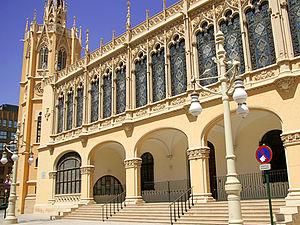
L'exposition régionale valencienne de 1909, est une exposition commerciale et industrielle organisée par l'Athénée mercantile de Valence sous l’impulsion de son président Tomás Trénor. Elle se tint dans la ville de Valence entre le 22 mai et le 22 décembre 1909.
L'histoire du Pays valencien est fortement conditionnée par la localisation du territoire, au bord de la mer Méditerranée, sur le levant de la péninsule Ibérique. Elle est foncièrement marquée par trois invasions : la romanisation entamée au IIᵉ siècle av. J.-C., l'occupation musulmane au VIIIᵉ siècle et la conquête et fondation du royaume de Valence par Jacques Ier d'Aragon au XIVᵉ siècle.